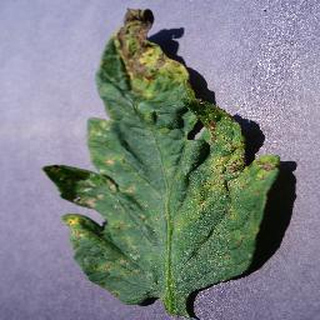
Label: tomato_septoria_leaf_spot